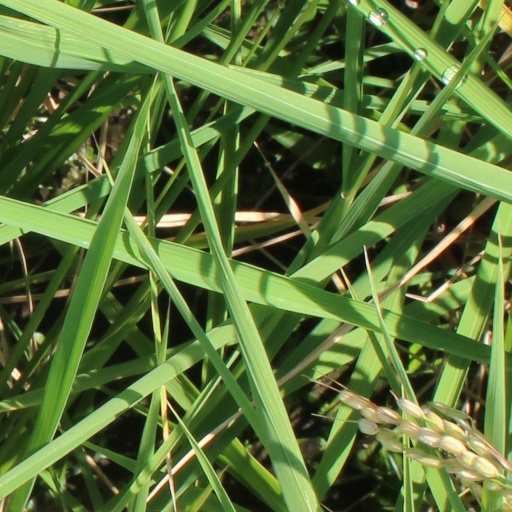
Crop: rice